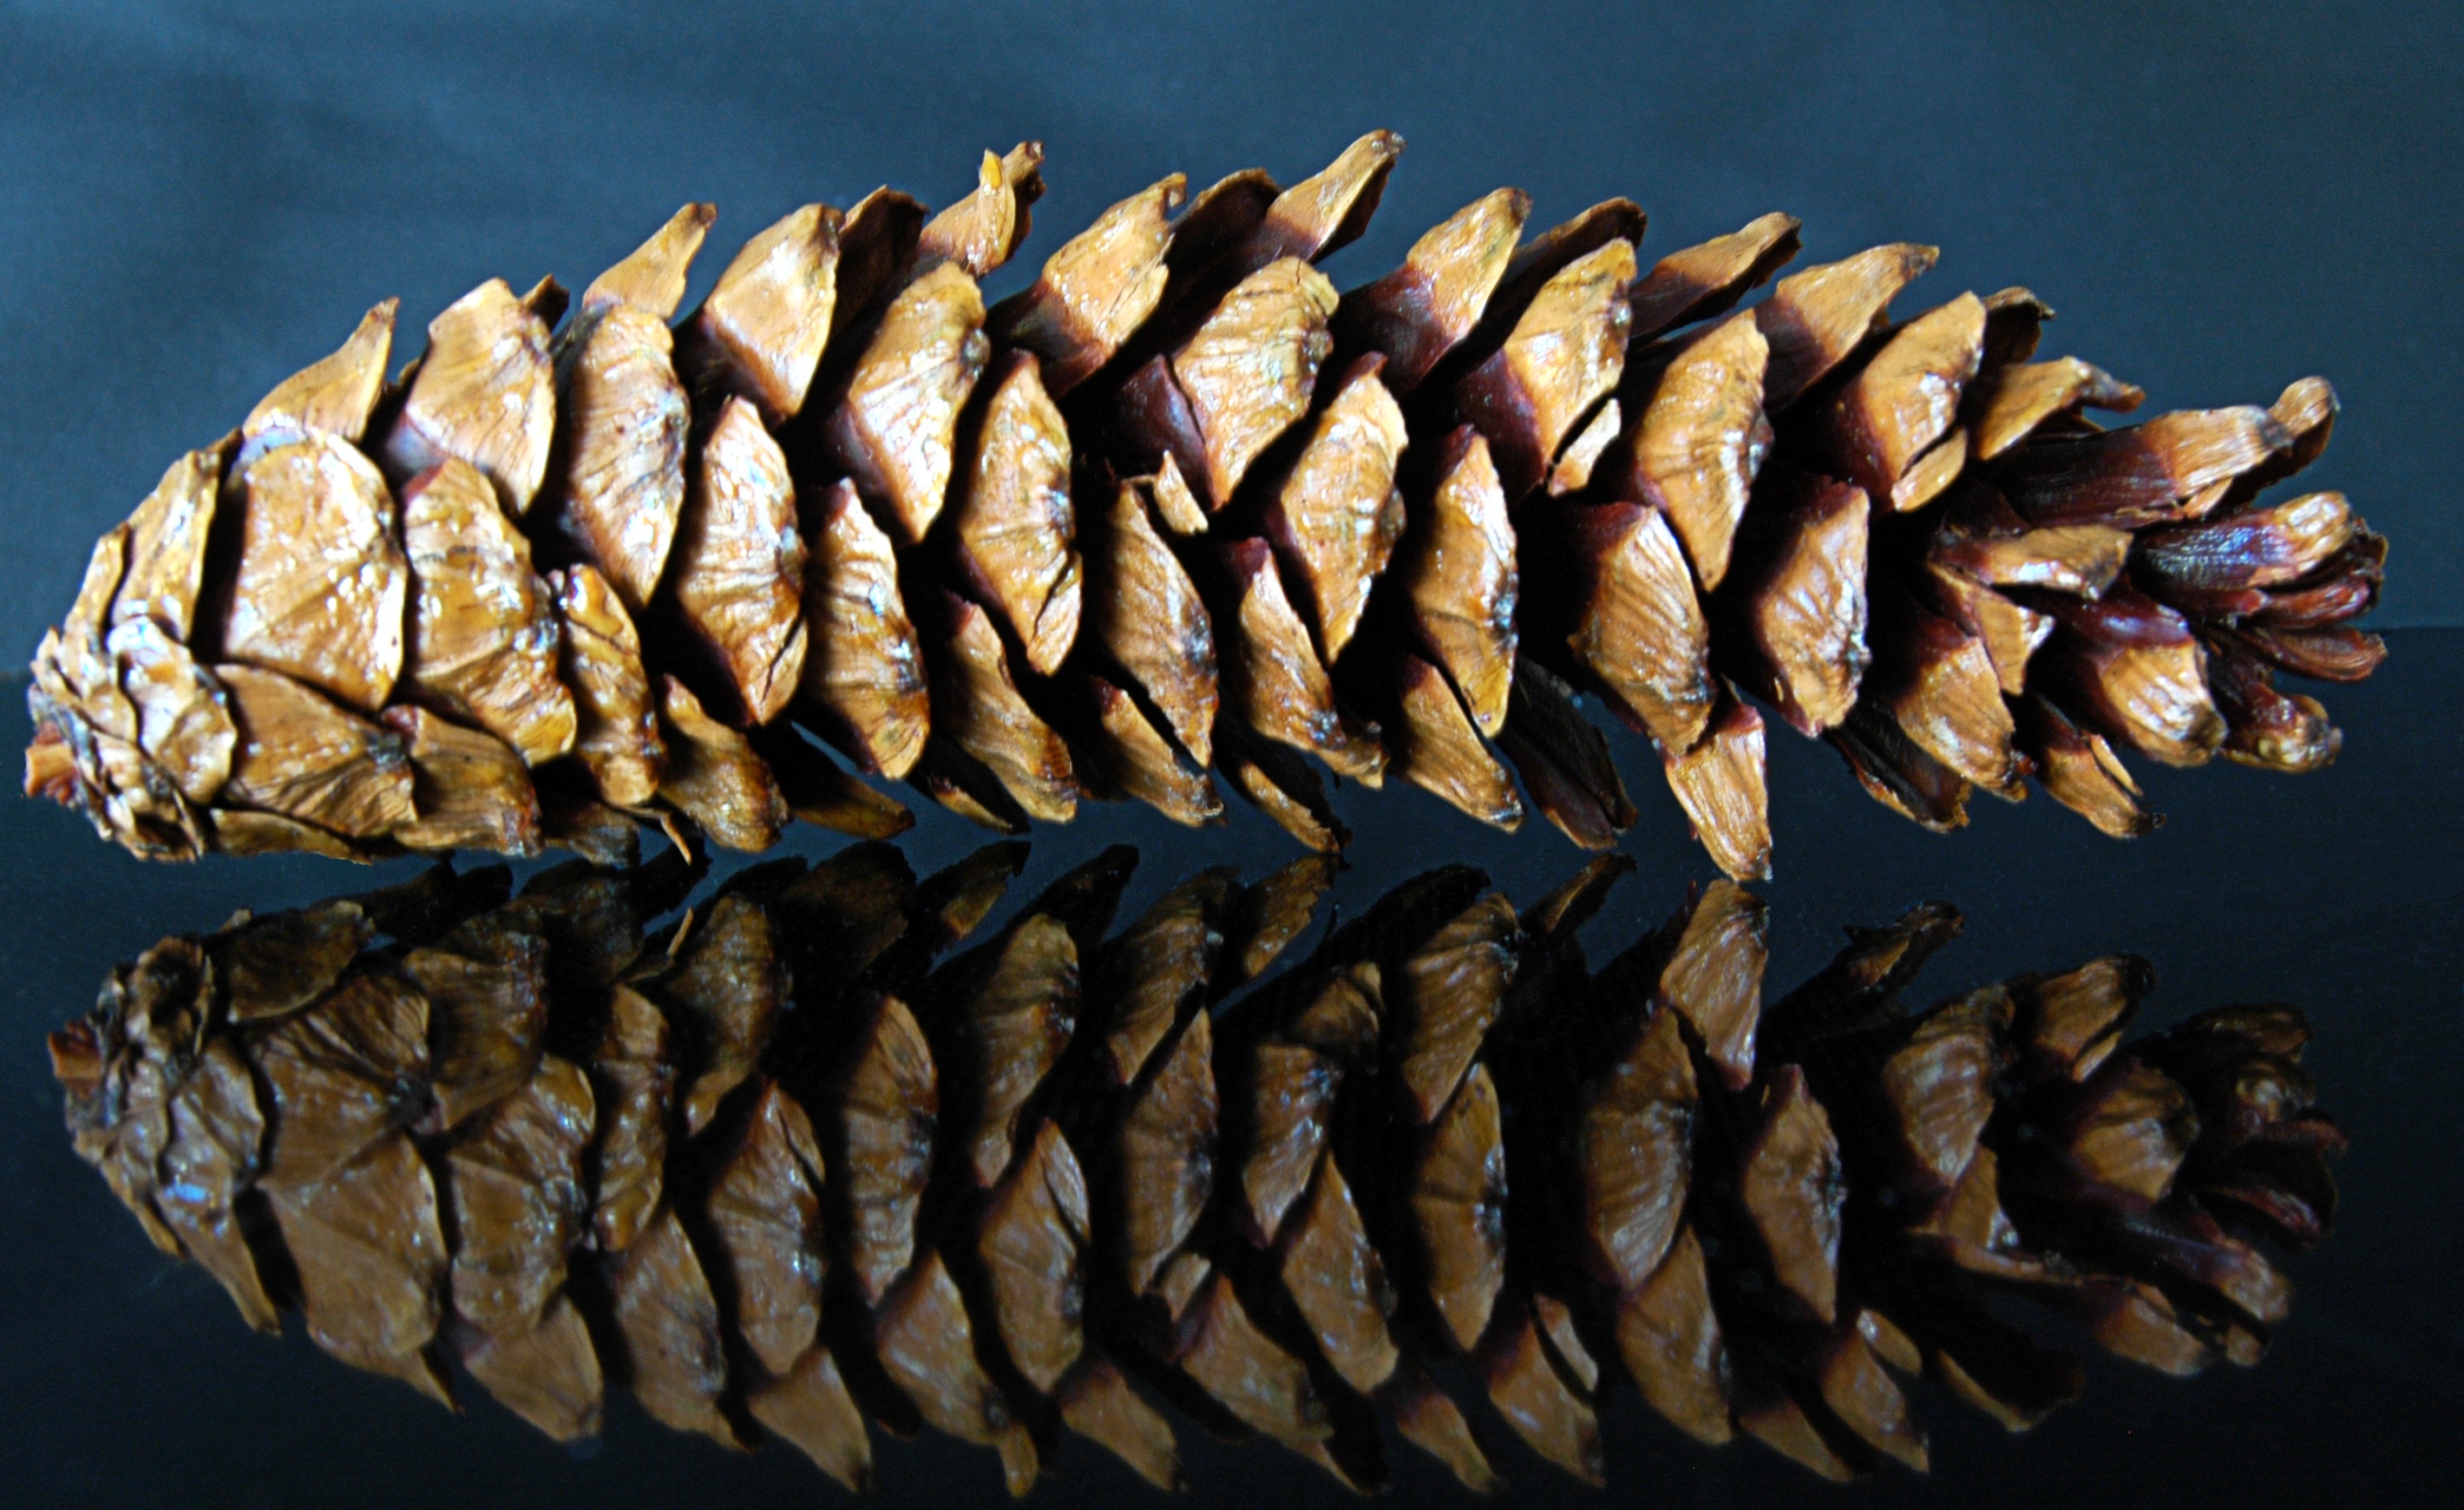
tree, nature, branch, plant, leaf, flower, macro, fir, flora, conifer, close up, trees, tap, spruce, fruits, mirroring, pine cones, macro photography, woody plant, land plant, conifer cone